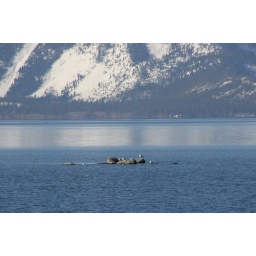
A few birds resting on a pile of rocks in the middle of the lake.